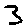
Label: 3